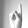
ASL letter: K